Kumamoto

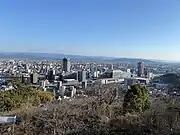
Downtown of Kumamoto

Kumamoto has a humid subtropical climate (Köppen climate classification "Cfa") with hot, humid summers and cool winters. There is significant precipitation throughout the year, especially during June and July. The average annual temperature in Kumamoto is . The average annual rainfall is with June as the wettest month. The temperatures are highest on average in August, at around , and lowest in January, at around . The highest temperature ever recorded in Kumamoto was on 17 July 1994; the coldest temperature ever recorded was on 11 February 1929.